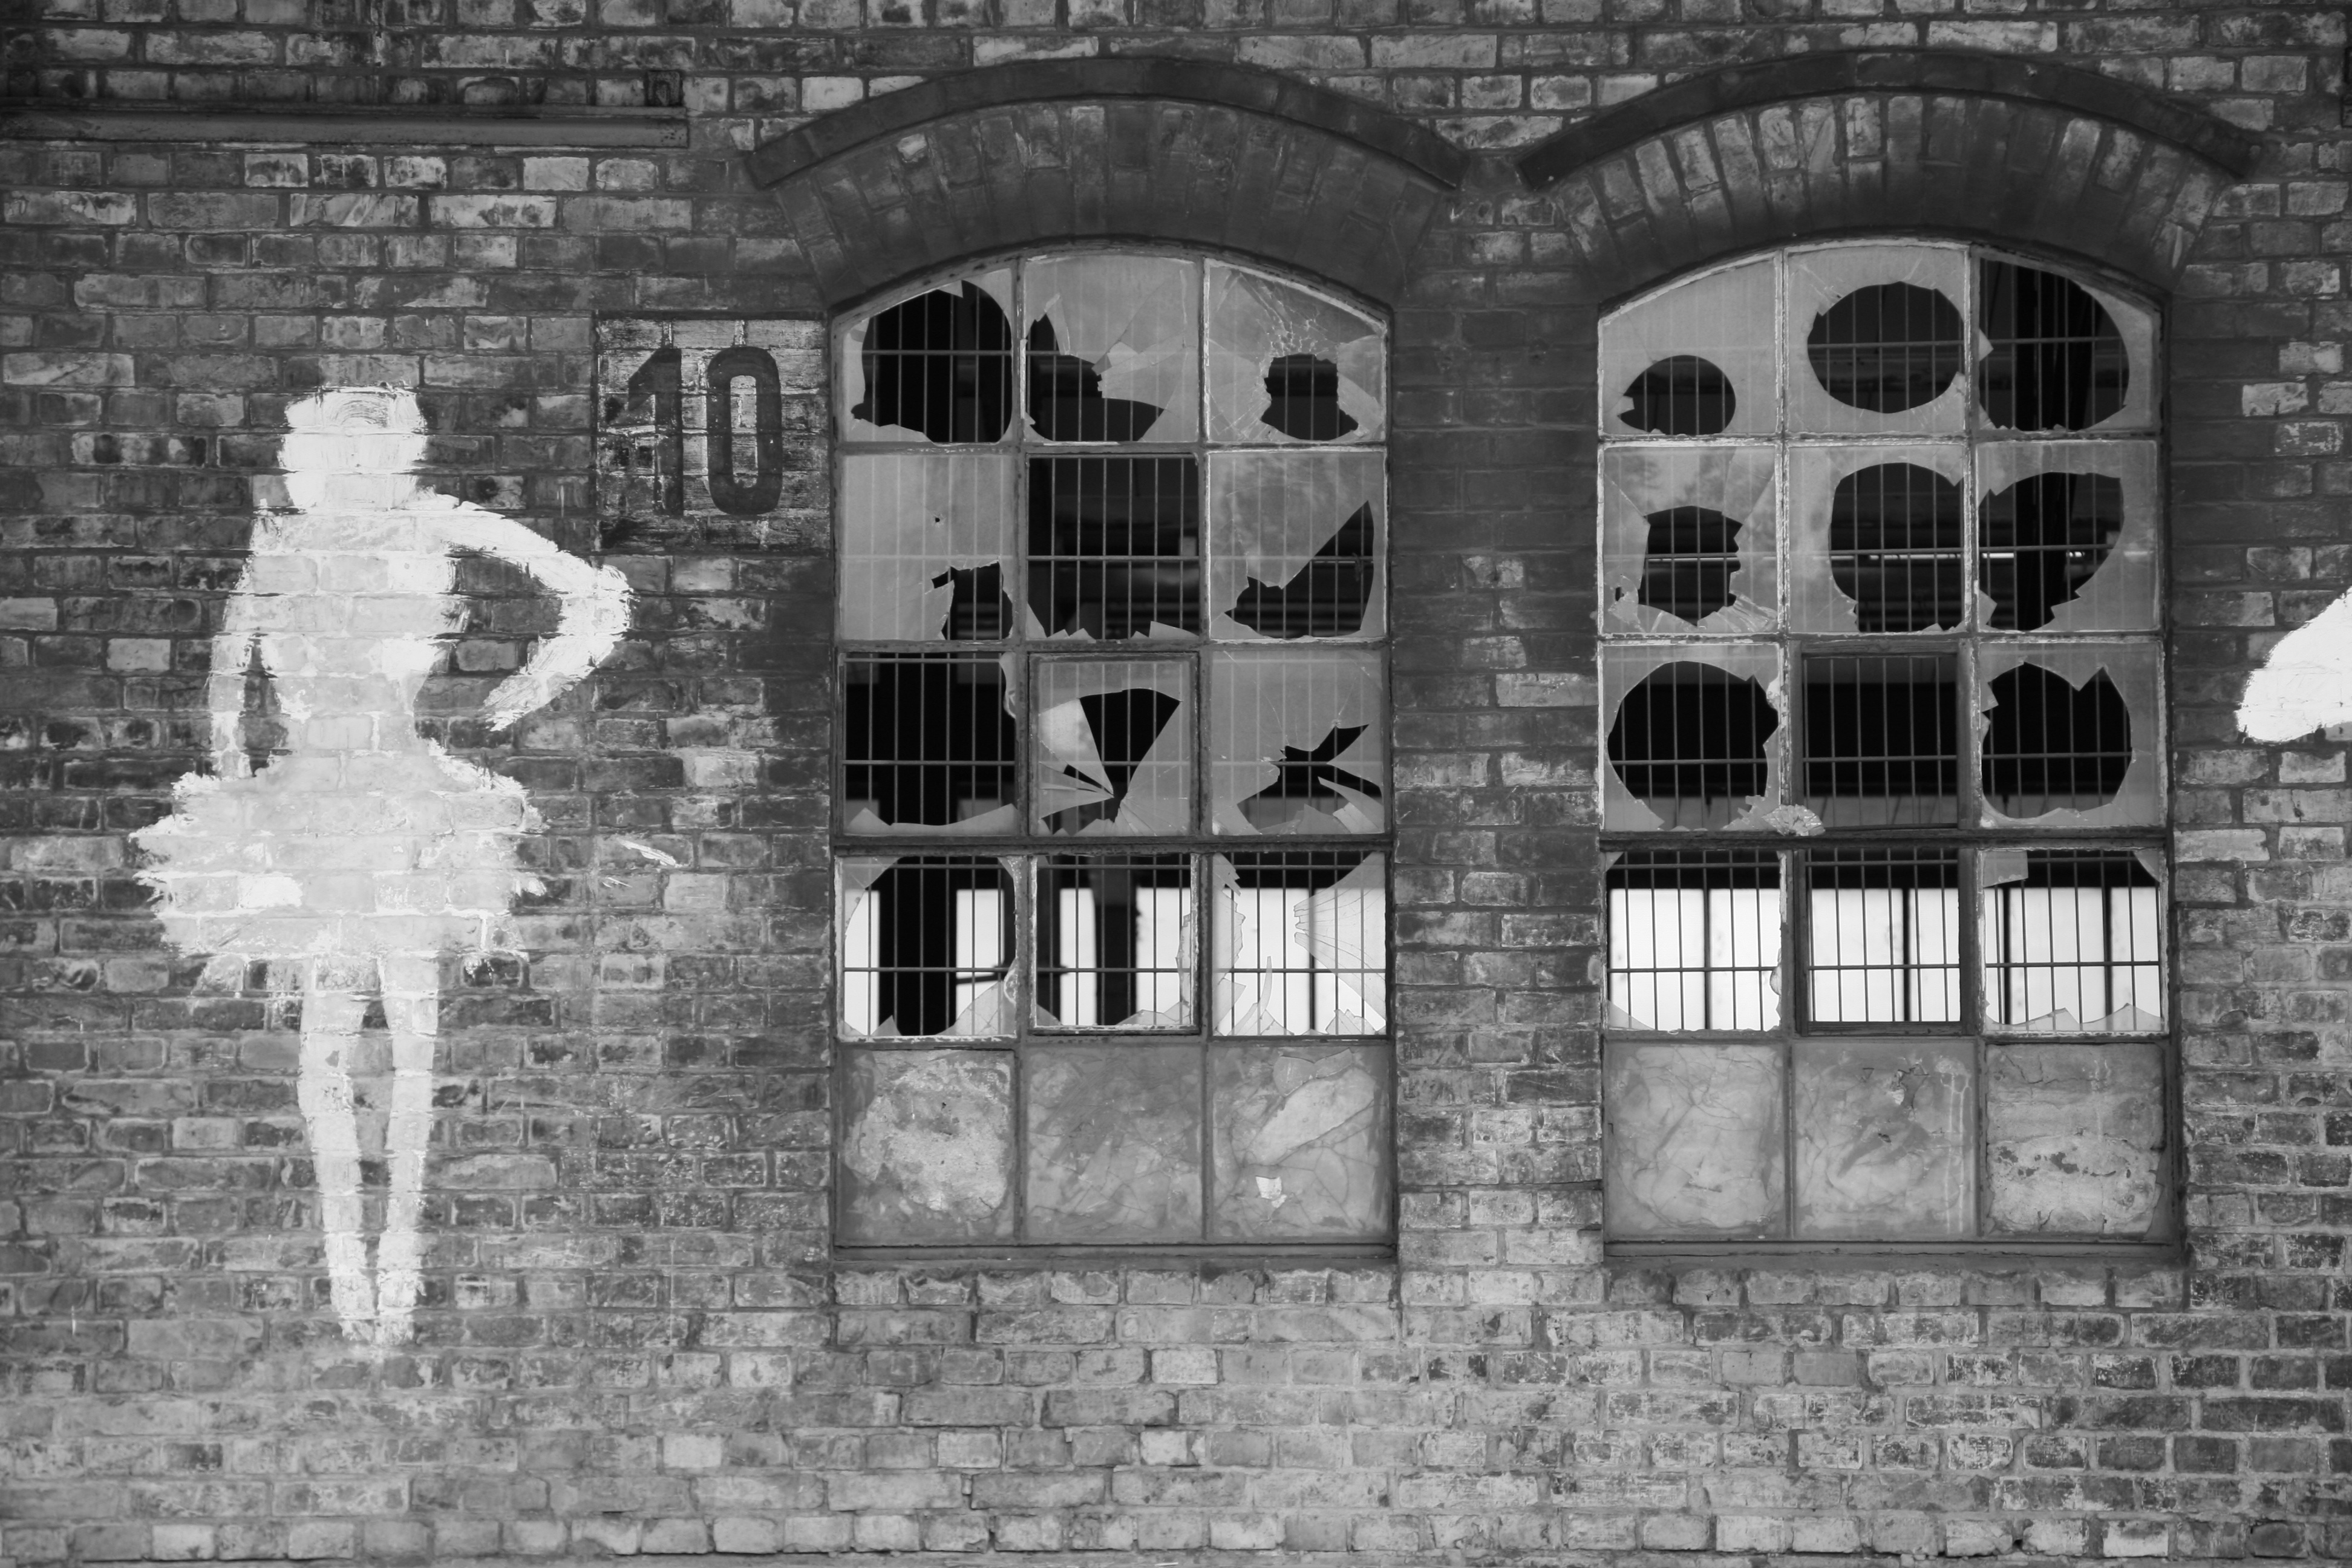
black and white, architecture, white, photography, house, window, city, wall, facade, black, monochrome, brick, crash, symmetry, photograph, history, image, break up, monochrome photography, ancient history